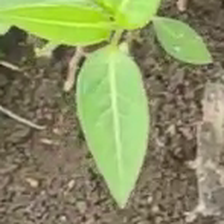
Weed species: Moti_dudhi(Euphorbia_geneculata_L)